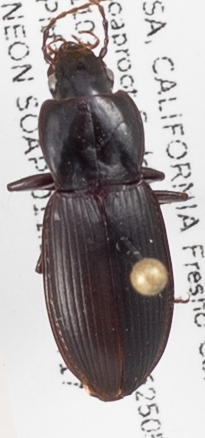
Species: Pterostichus ordinarius
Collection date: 2019-07-17
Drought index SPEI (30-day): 0.156
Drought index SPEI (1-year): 0.47
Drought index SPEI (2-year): -0.03